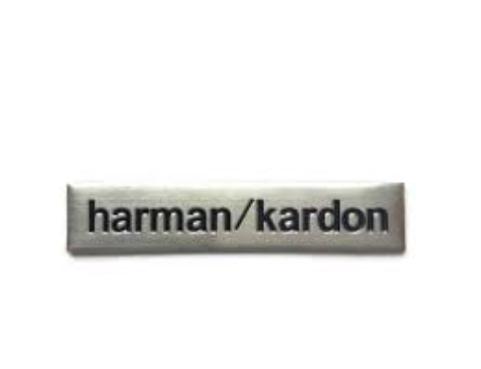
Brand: HARMAN KARDON
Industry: Electronic